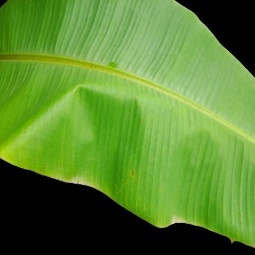
Label: Healthy